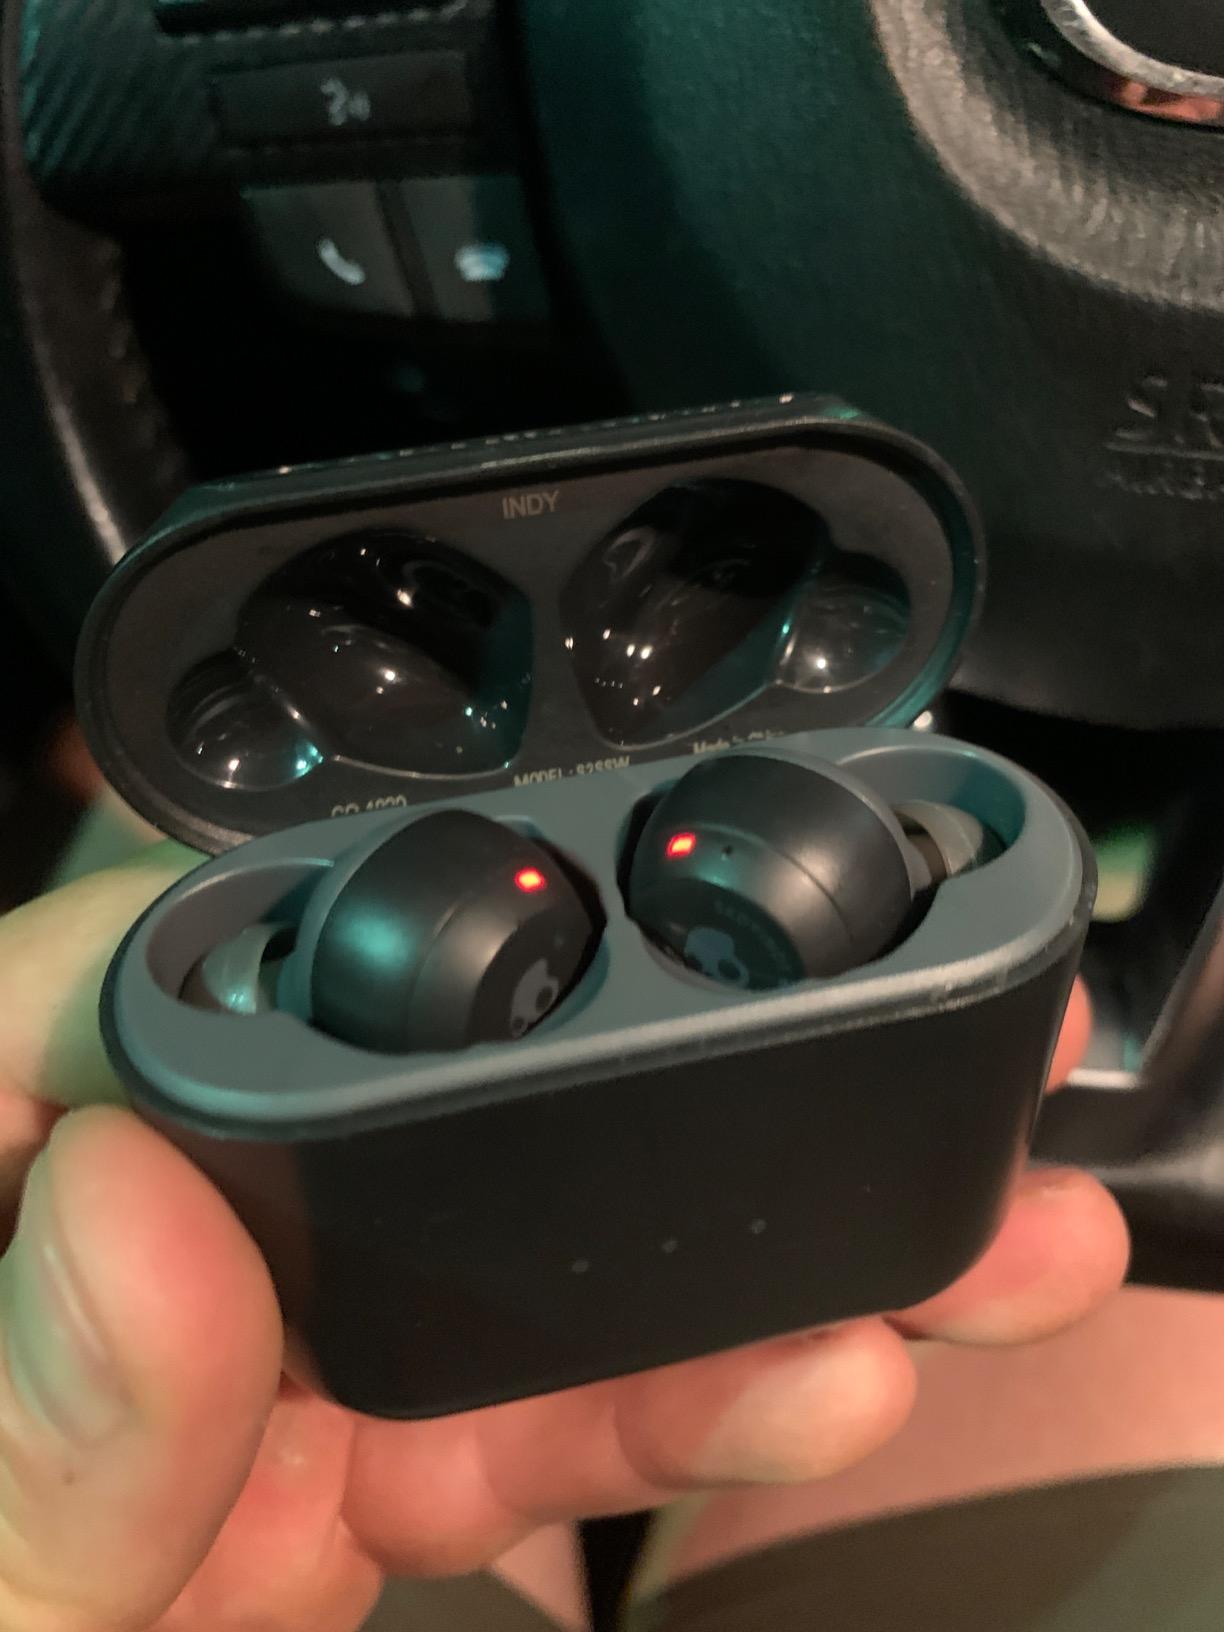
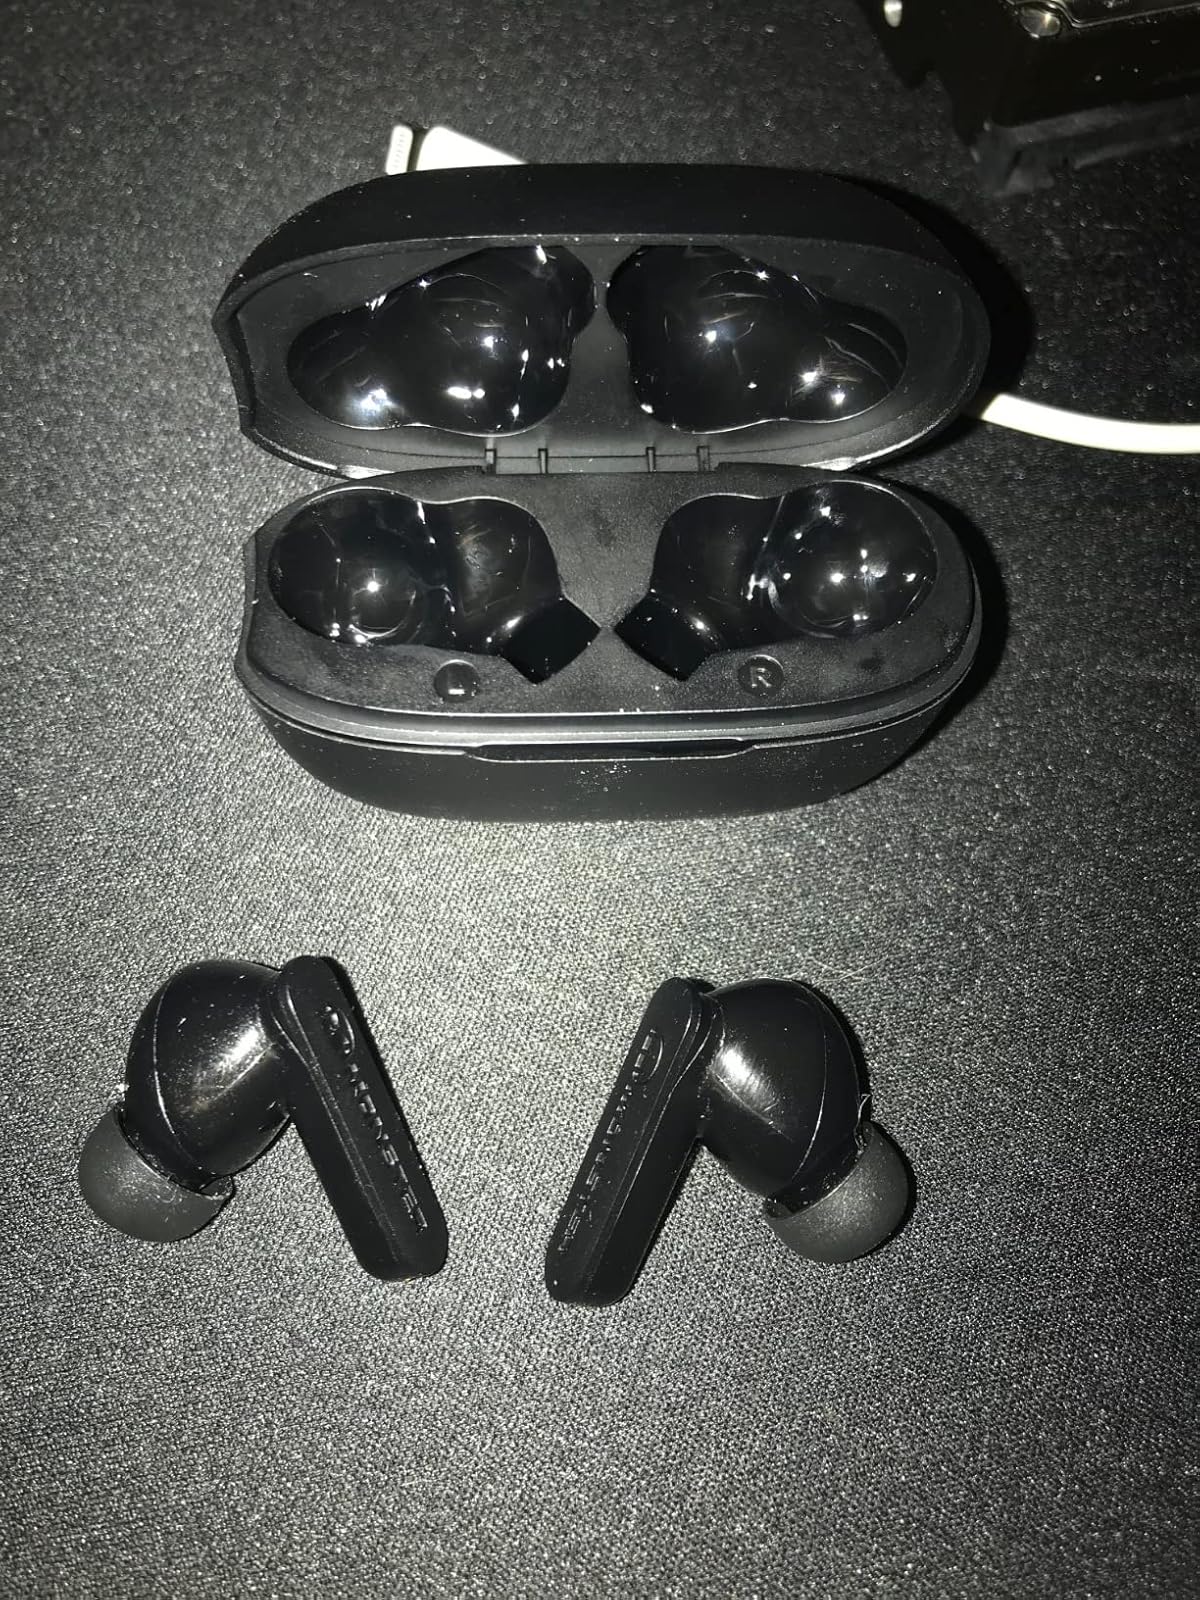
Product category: earbuds
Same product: no